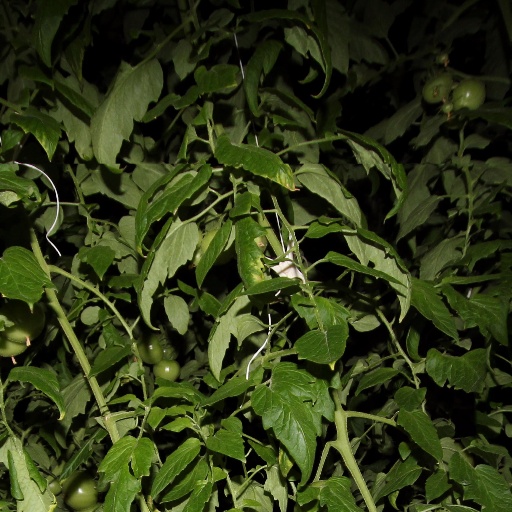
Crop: tomato